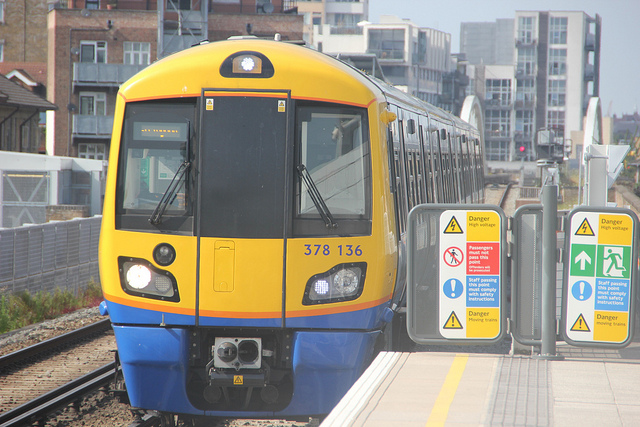
An blue and yellow electric train leaving the station platform.

A yellow passenger train at a rail station.

A yellow commuter train traveling past a train station.

A yellow commuter train pulling into a station.

The train is pulling into the station, the train is yellow and blue with balck windows.